Tobias Karlsson (dancer)

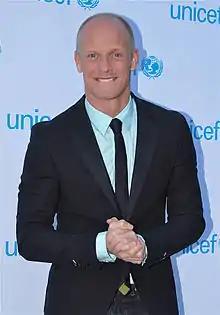
Tobias Karlsson (2012)

Erik "Tobias" Karlsson, (born 15 May 1977) is a Swedish competitive dancer and choreographer. Karlsson has been dancing since the age of eight, and has been a professional dancer and choreographer, mainly in ballroom dancing, since 1999. He has participated in several seasons of the TV4 celebrity dance show "Let's Dance", where he won the third season dancing with Tina Nordström. He has also danced with Arja Saijonmaa, Anna Sahlin, Elisabet Höglund, Agneta Sjödin Tina Thörner, Camilla Henemark, and Anette Norberg. He has participated in fourteen seasons overall of the celebrity dance show both in Sweden and the Danish version "Vild med dans", where he has danced with Sofie Stougaard, Zindy Laursen, and Tina Lund. He has also danced in the Norwegian version Skal vi danse with celebrities Triana Iglesias and Cecilie Skog.